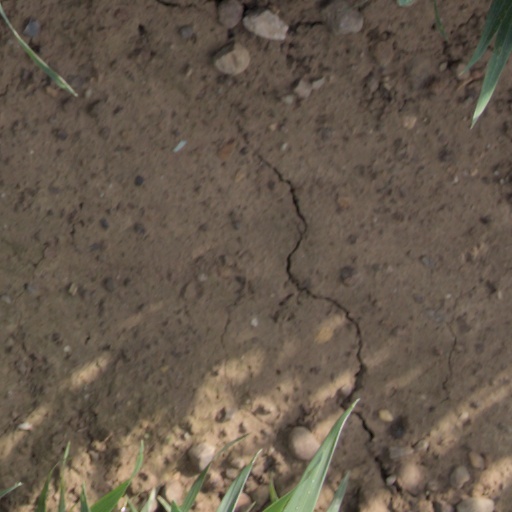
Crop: wheat